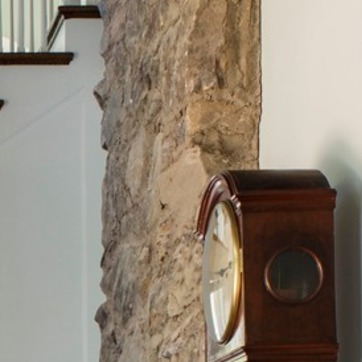
Material: stone